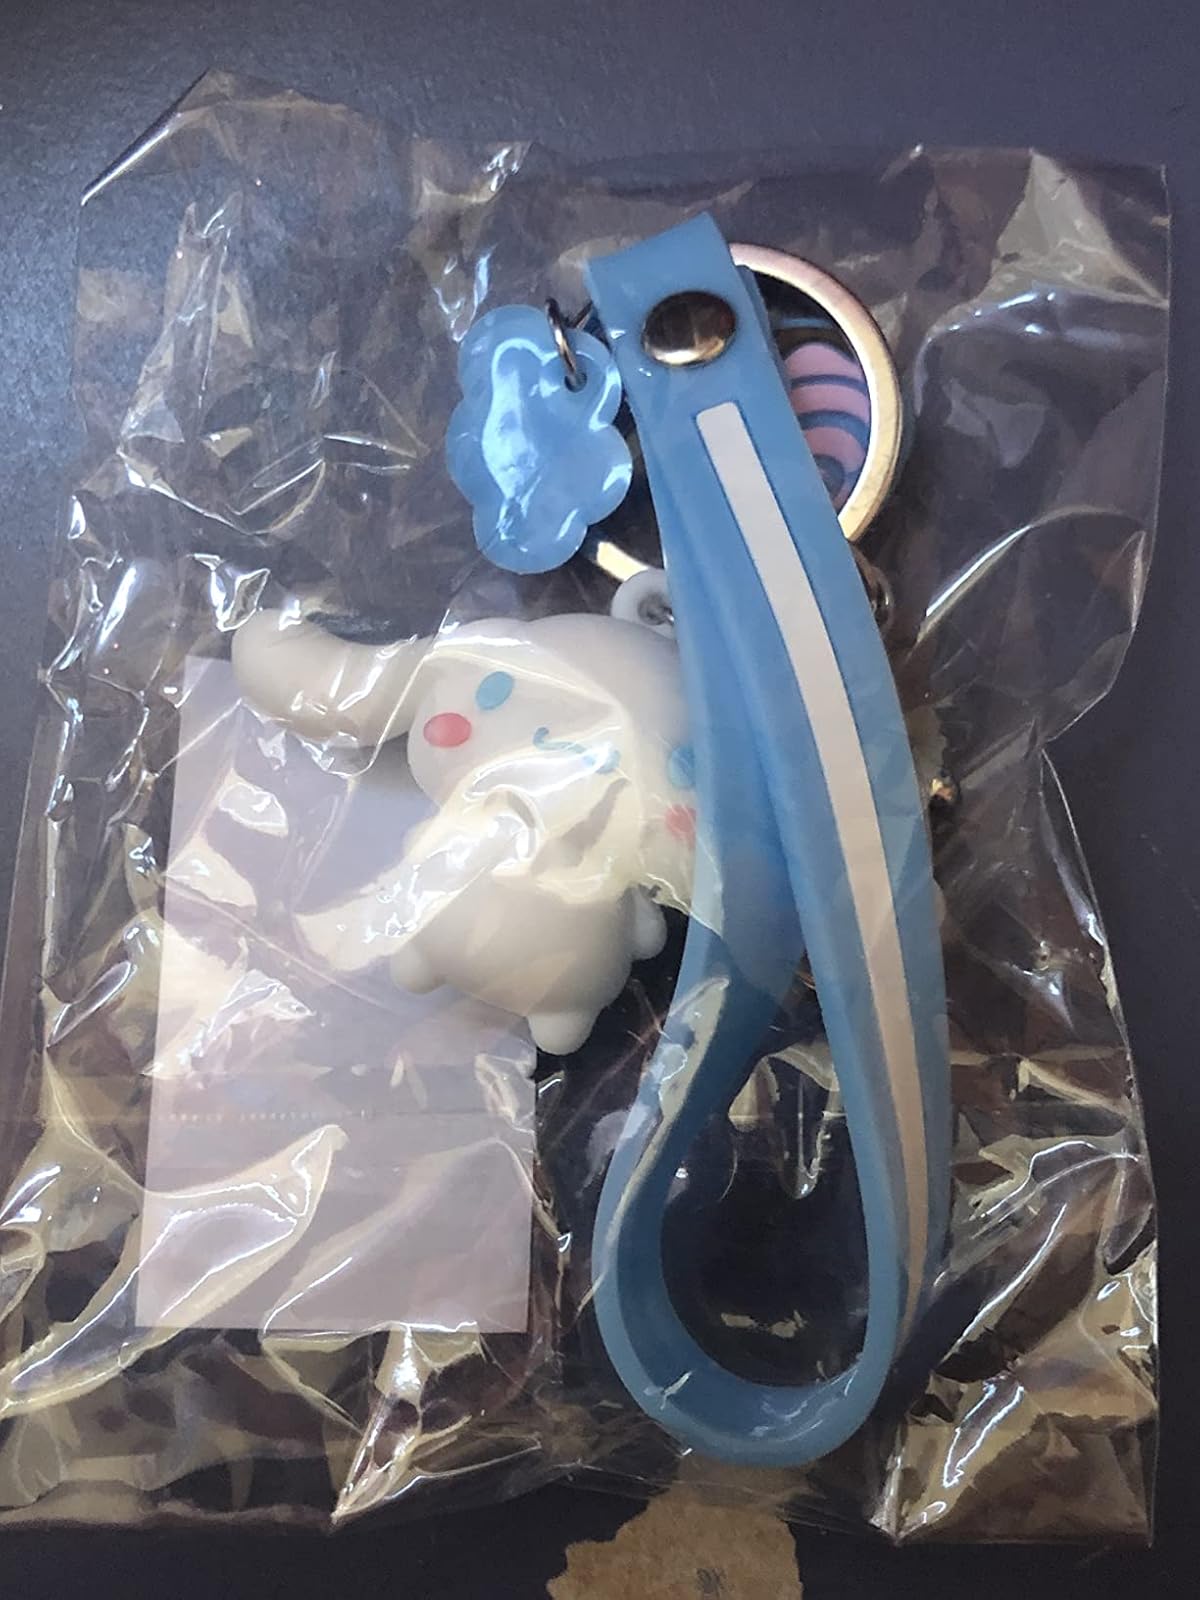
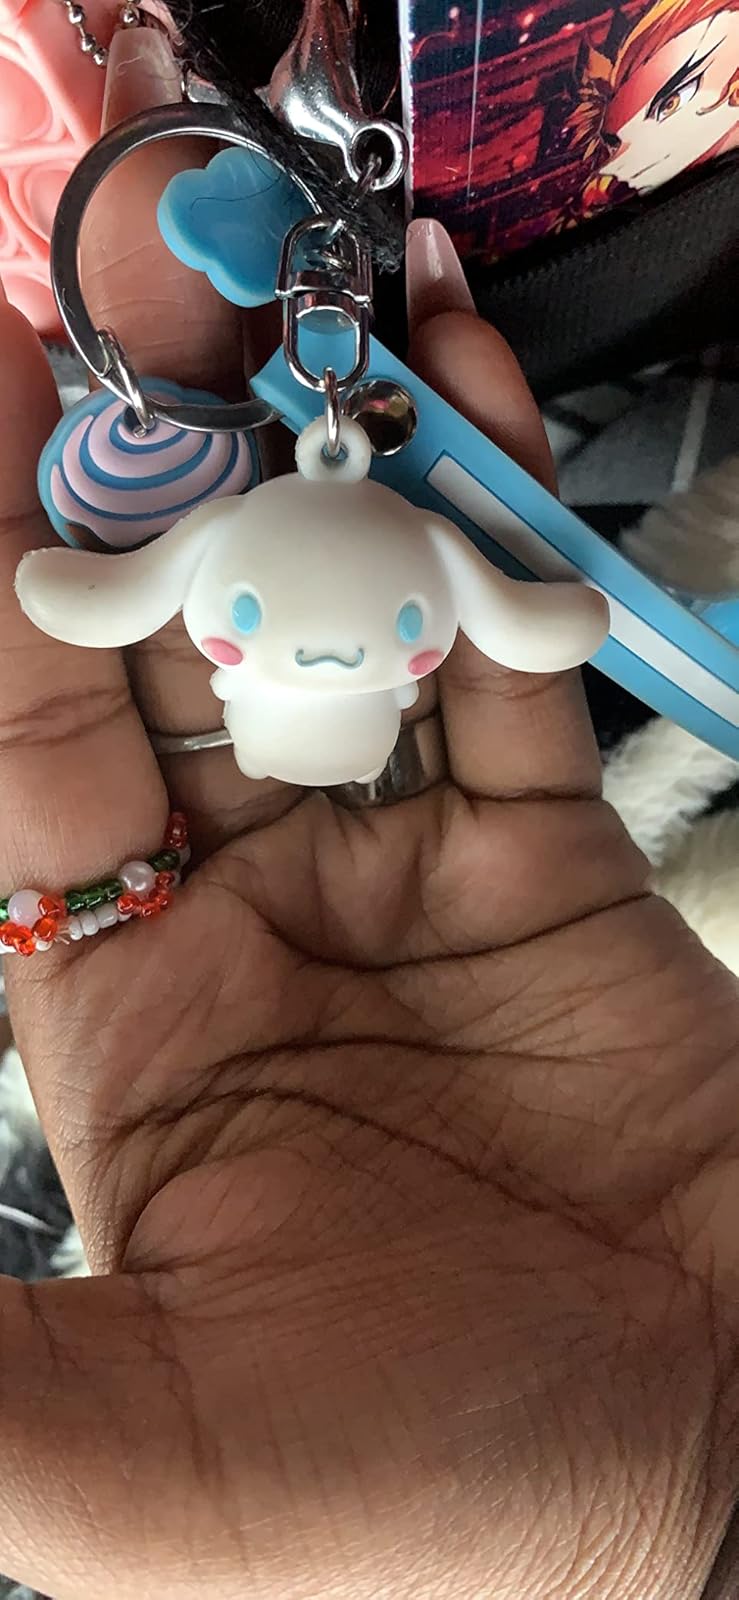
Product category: accessories_keychain
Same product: yes